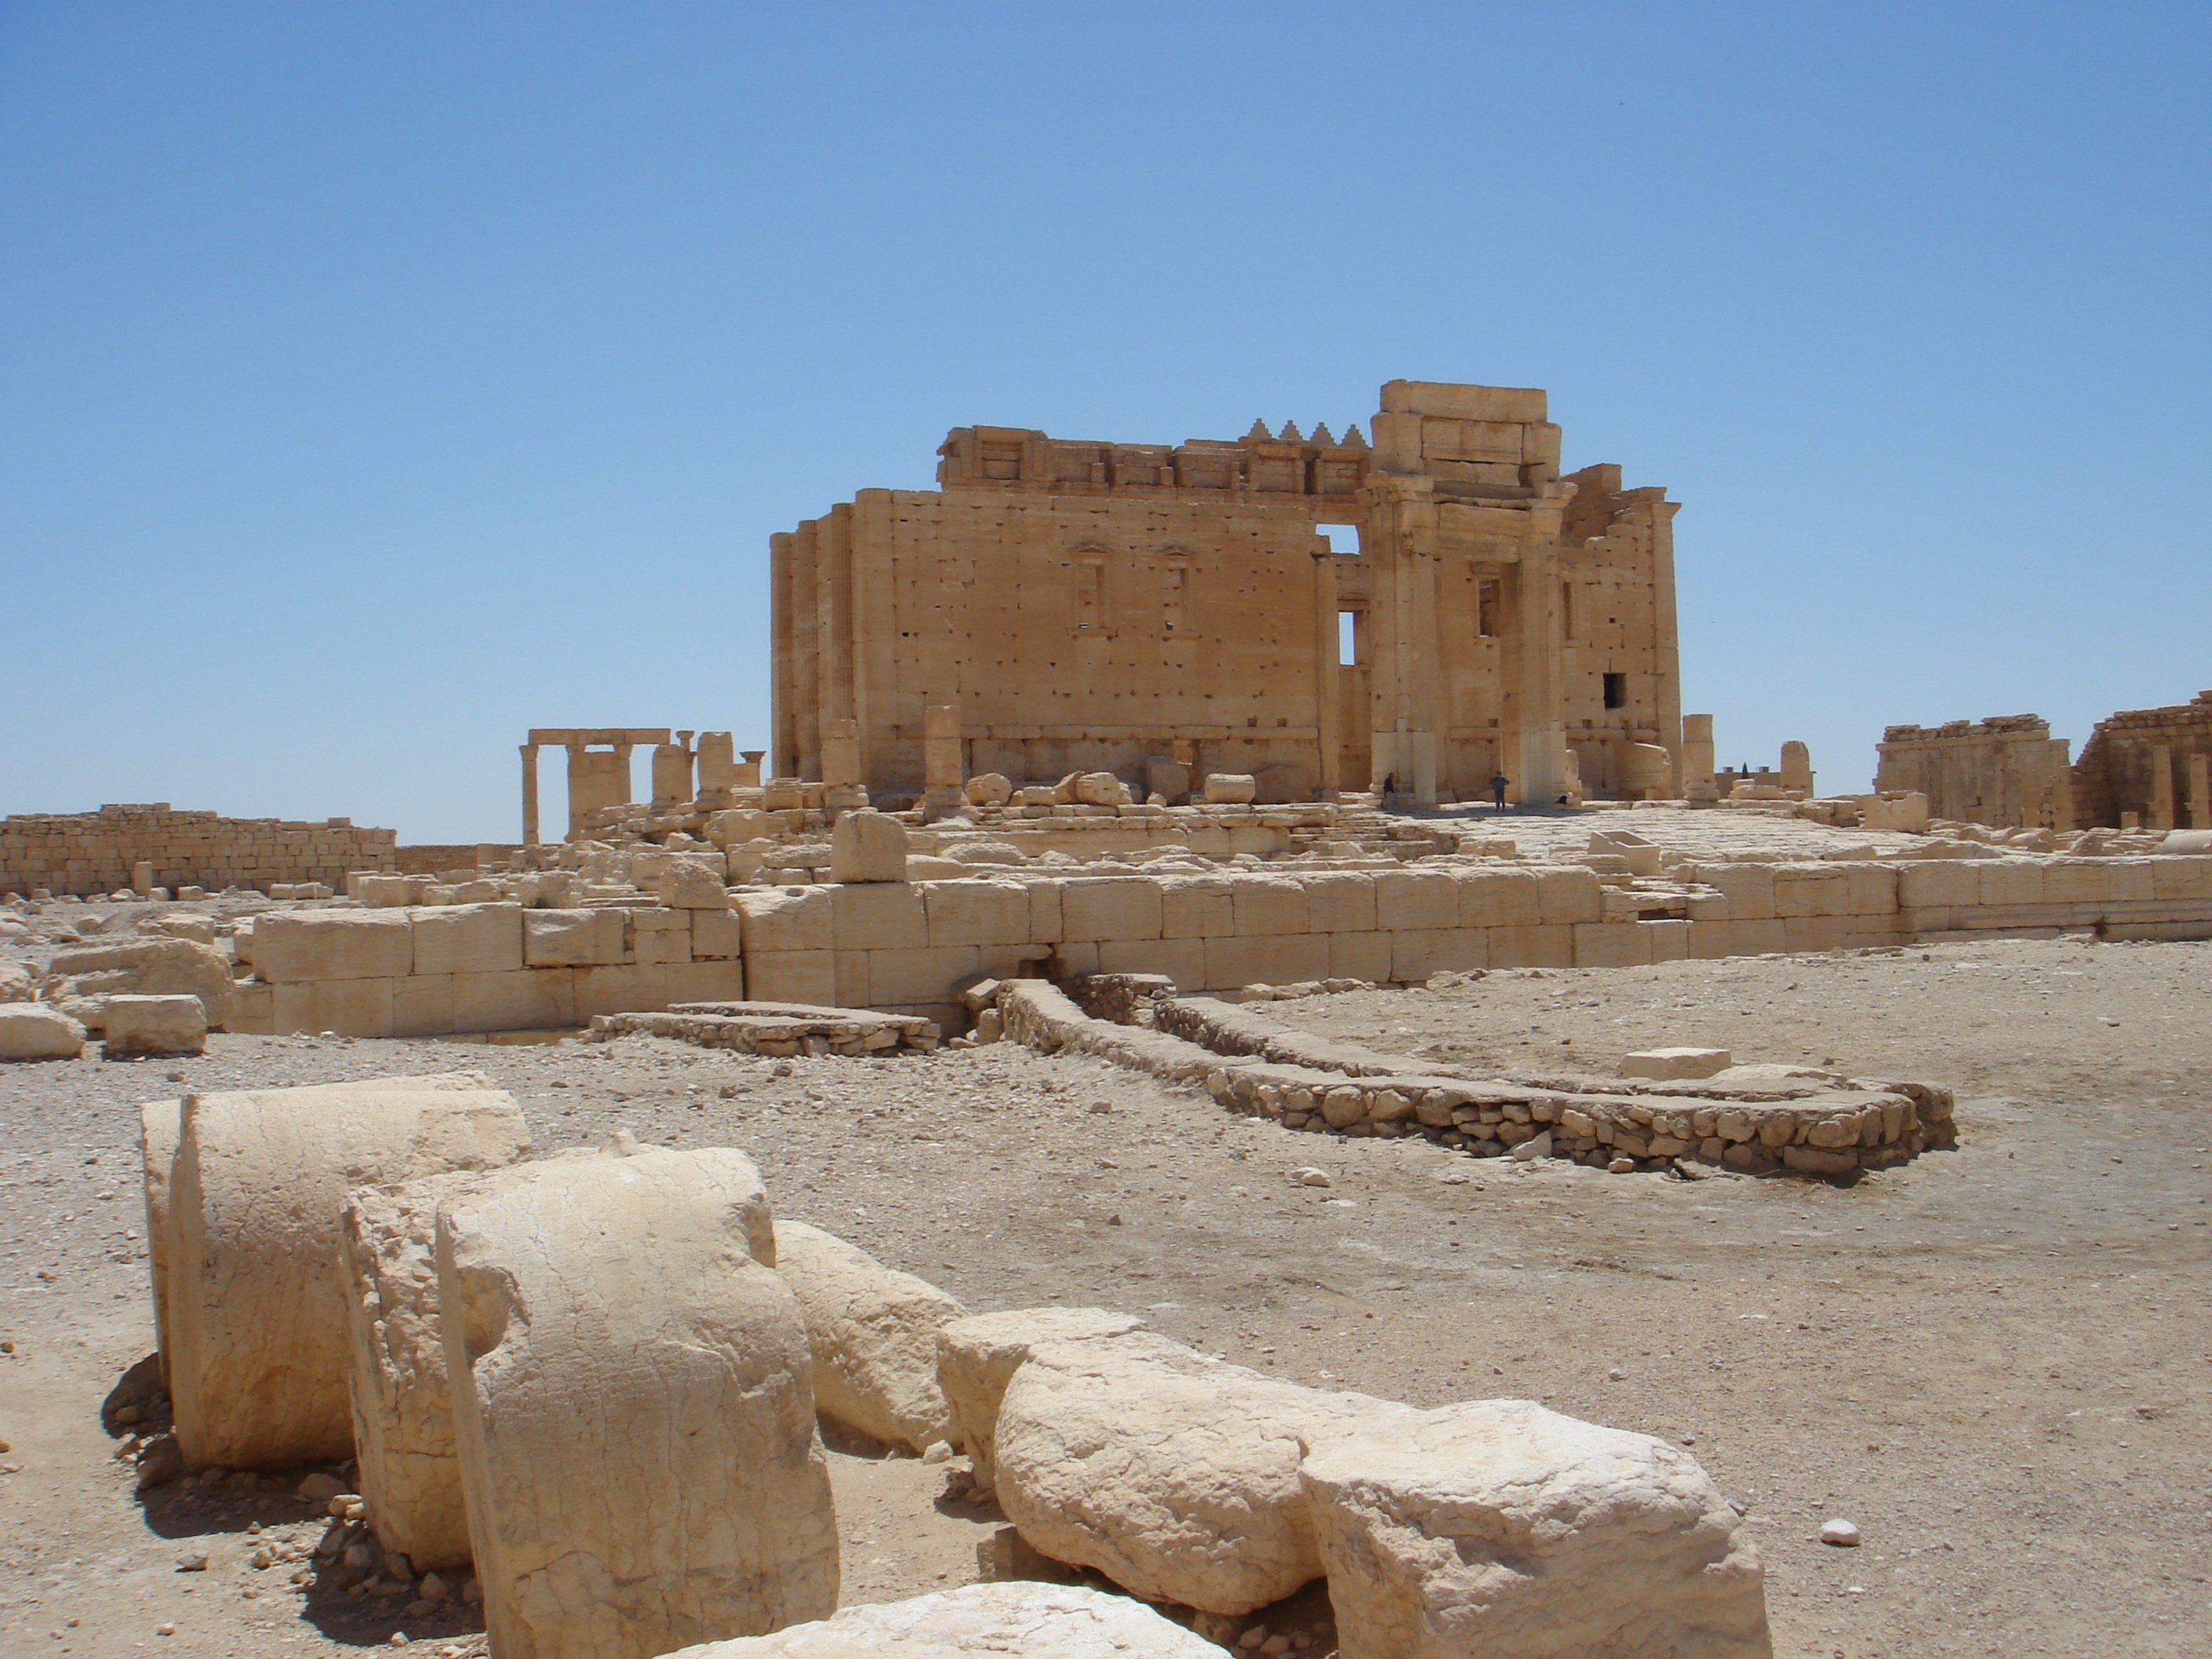
sand, desert, monument, fortification, temple, ruins, history, pearl, quarry, wadi, farce, archaeological site, unesco world heritage site, syria, historic site, new stone age, ancient history, egyptian temple, ancient roman architecture, ancient greek temple, palmyra, semitic city